Institute of Religion

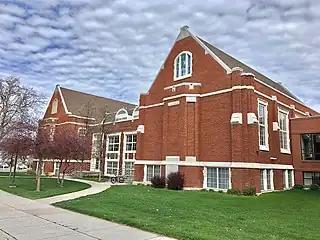
Logan Institute of Religion at Utah State University, Logan, Utah

An Institute of Religion is a local organization that provides religious education for young adults (ages 18–30) who are members of the Church of Jesus Christ of Latter-day Saints (LDS Church), with those of other religions also welcome to participate. Local institutes may function in church meetinghouses but may also have a stand-alone building situated adjacent to colleges or universities (especially those found in the Mormon Corridor areas in the Western United States and Canada). The LDS Church describes the purpose of the Institute program as "weekday religious instruction for single and married postsecondary students." Institutes of Religion are professionally directed as part of the Church Educational System, with responsibility for the seminary program and the church's higher education institutions, including Brigham Young University (BYU).